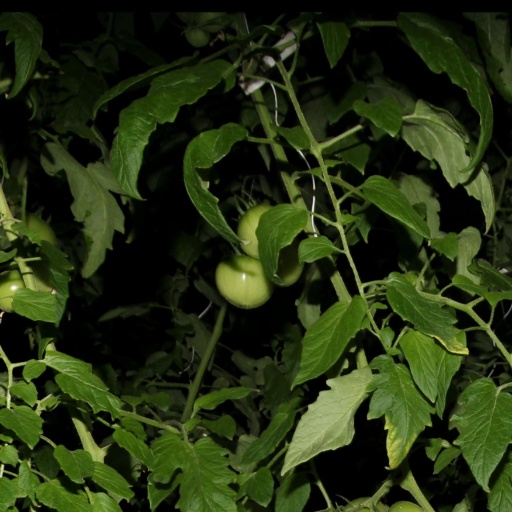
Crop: tomato